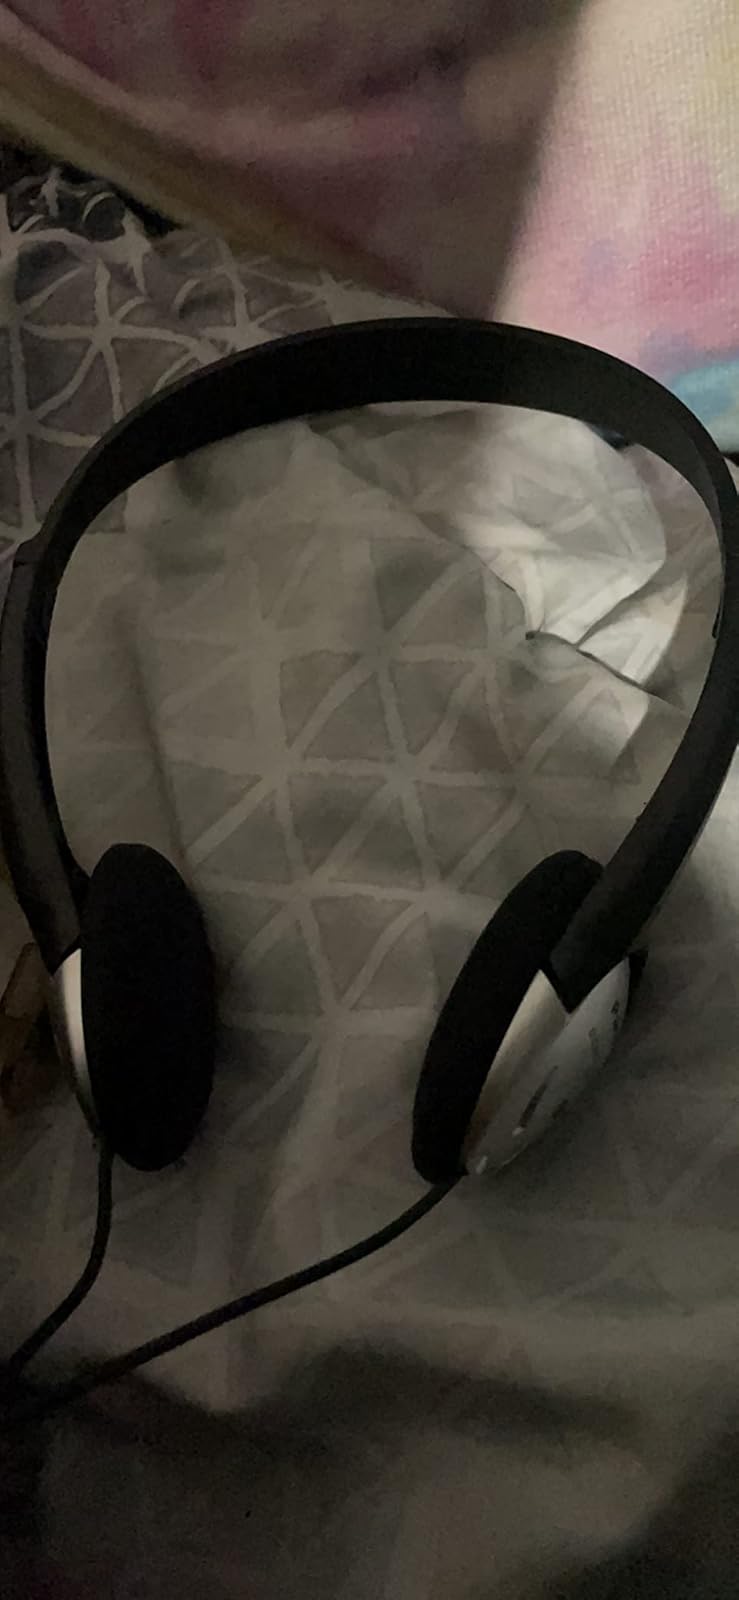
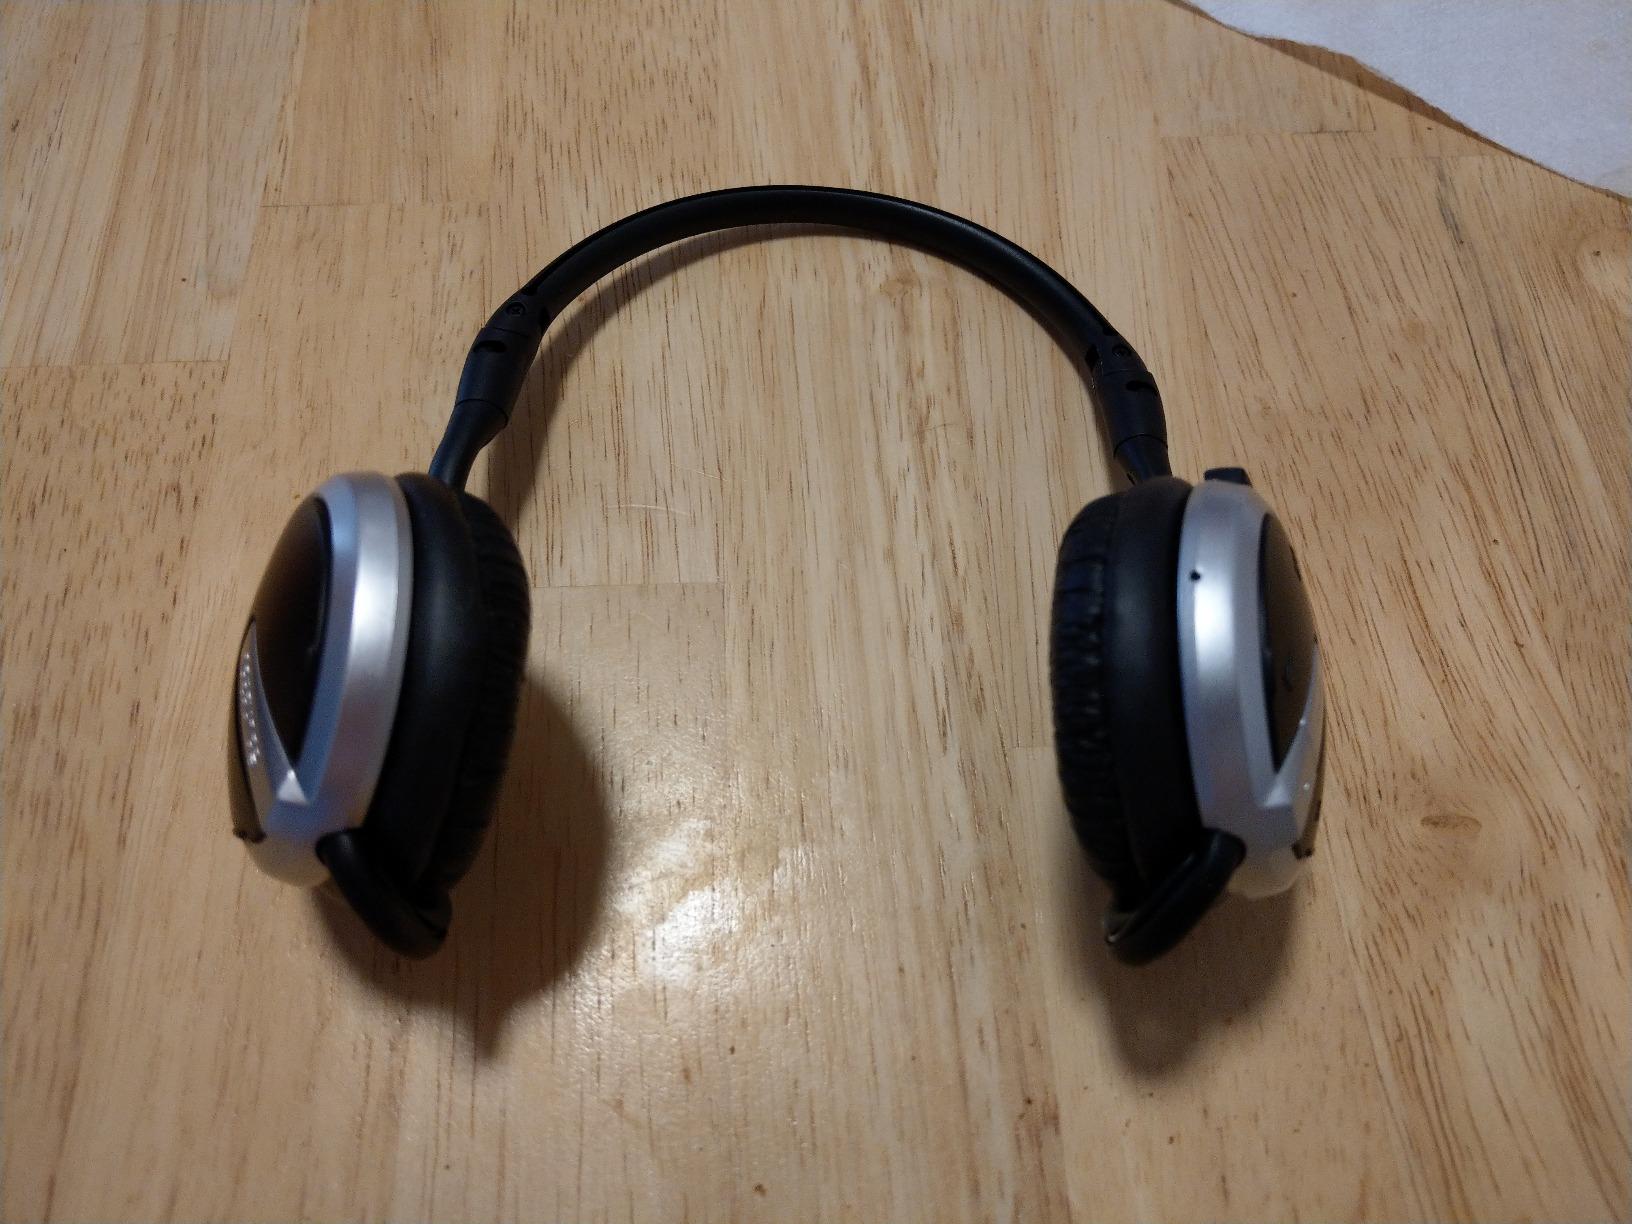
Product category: headphones
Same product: no